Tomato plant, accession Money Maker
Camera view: tilt-top (135 deg); turntable rotation: 240 degrees
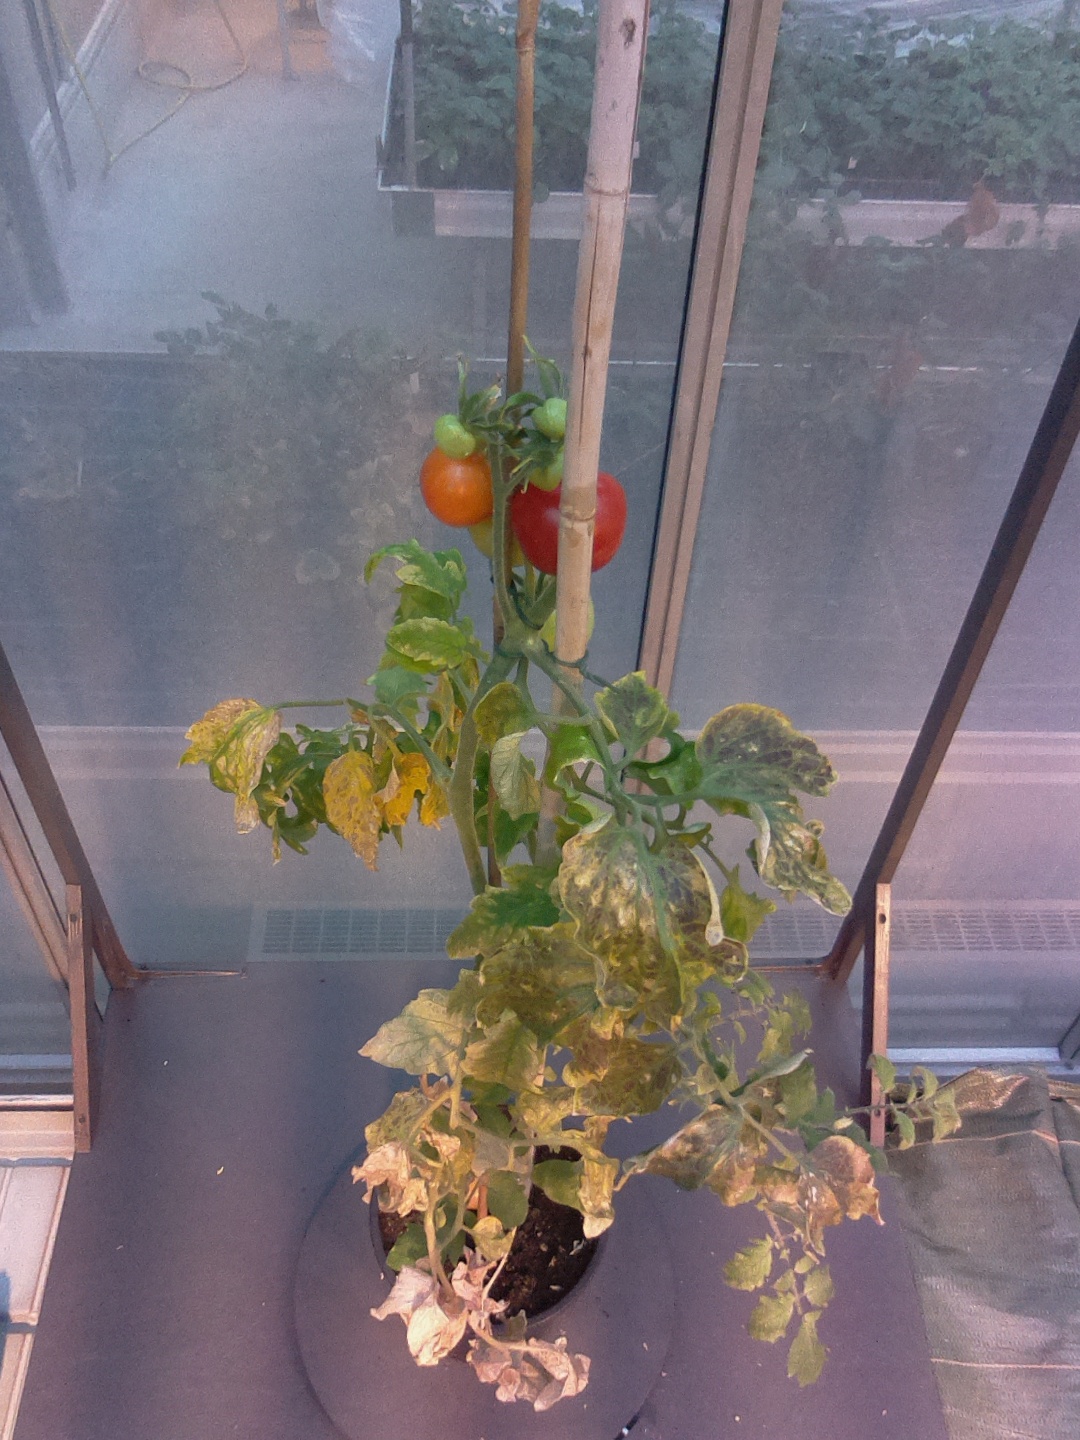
BBCH growth stage 81: 10%-20% of fruits show typical fully ripe color